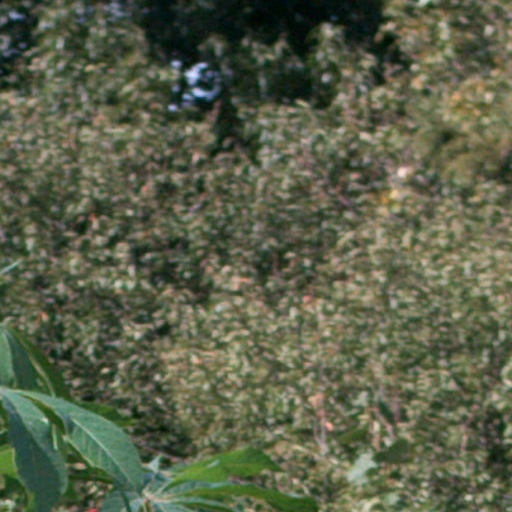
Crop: cassava